Alan R. Moon

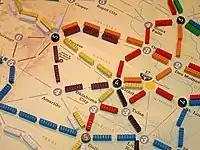
Moon's "Santa Fe Rails" in play.

Alan R. Moon (born 18 November 1951) is an author of board games, born in Southampton, England. He is generally considered to be one of the foremost designers of German-style board games. Many of his games can be seen as board game variations on the travelling salesman problem.